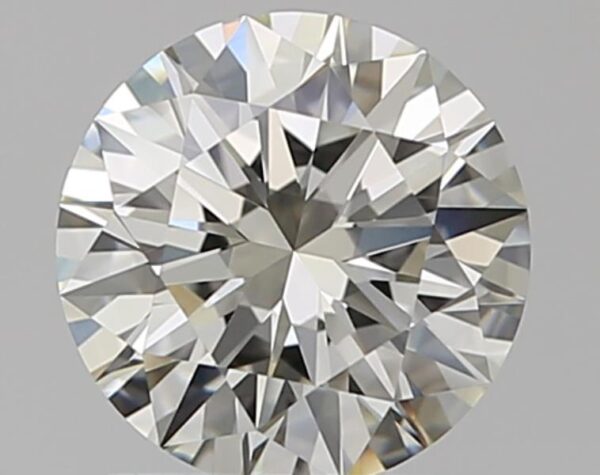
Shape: round
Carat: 1.01
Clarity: VVS2
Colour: K
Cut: EX
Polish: EX
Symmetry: EX
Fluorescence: ST
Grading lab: GIA
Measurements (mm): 6.47 x 6.5 x 3.94